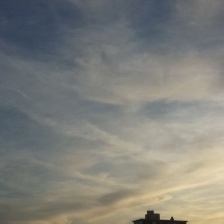
Cloud type: Contrail